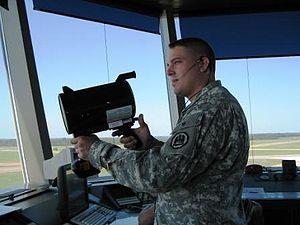
Une lampe Aldis ou lampe à signaux est un projecteur spécialement conçu pour transmettre des signaux lumineux codés selon l'alphabet Morse dénommé SCOTT : Système de Communication Optique Tout Temps.